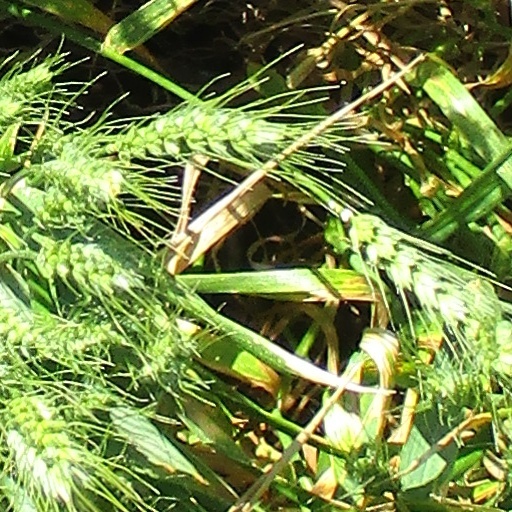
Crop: wheat